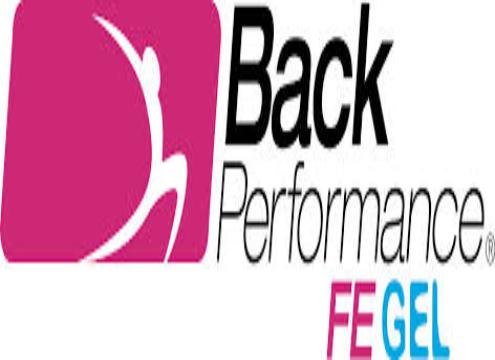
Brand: Gel
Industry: Necessities